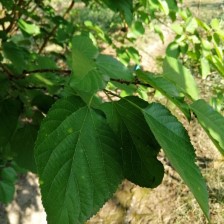
Variety: WhiteKing